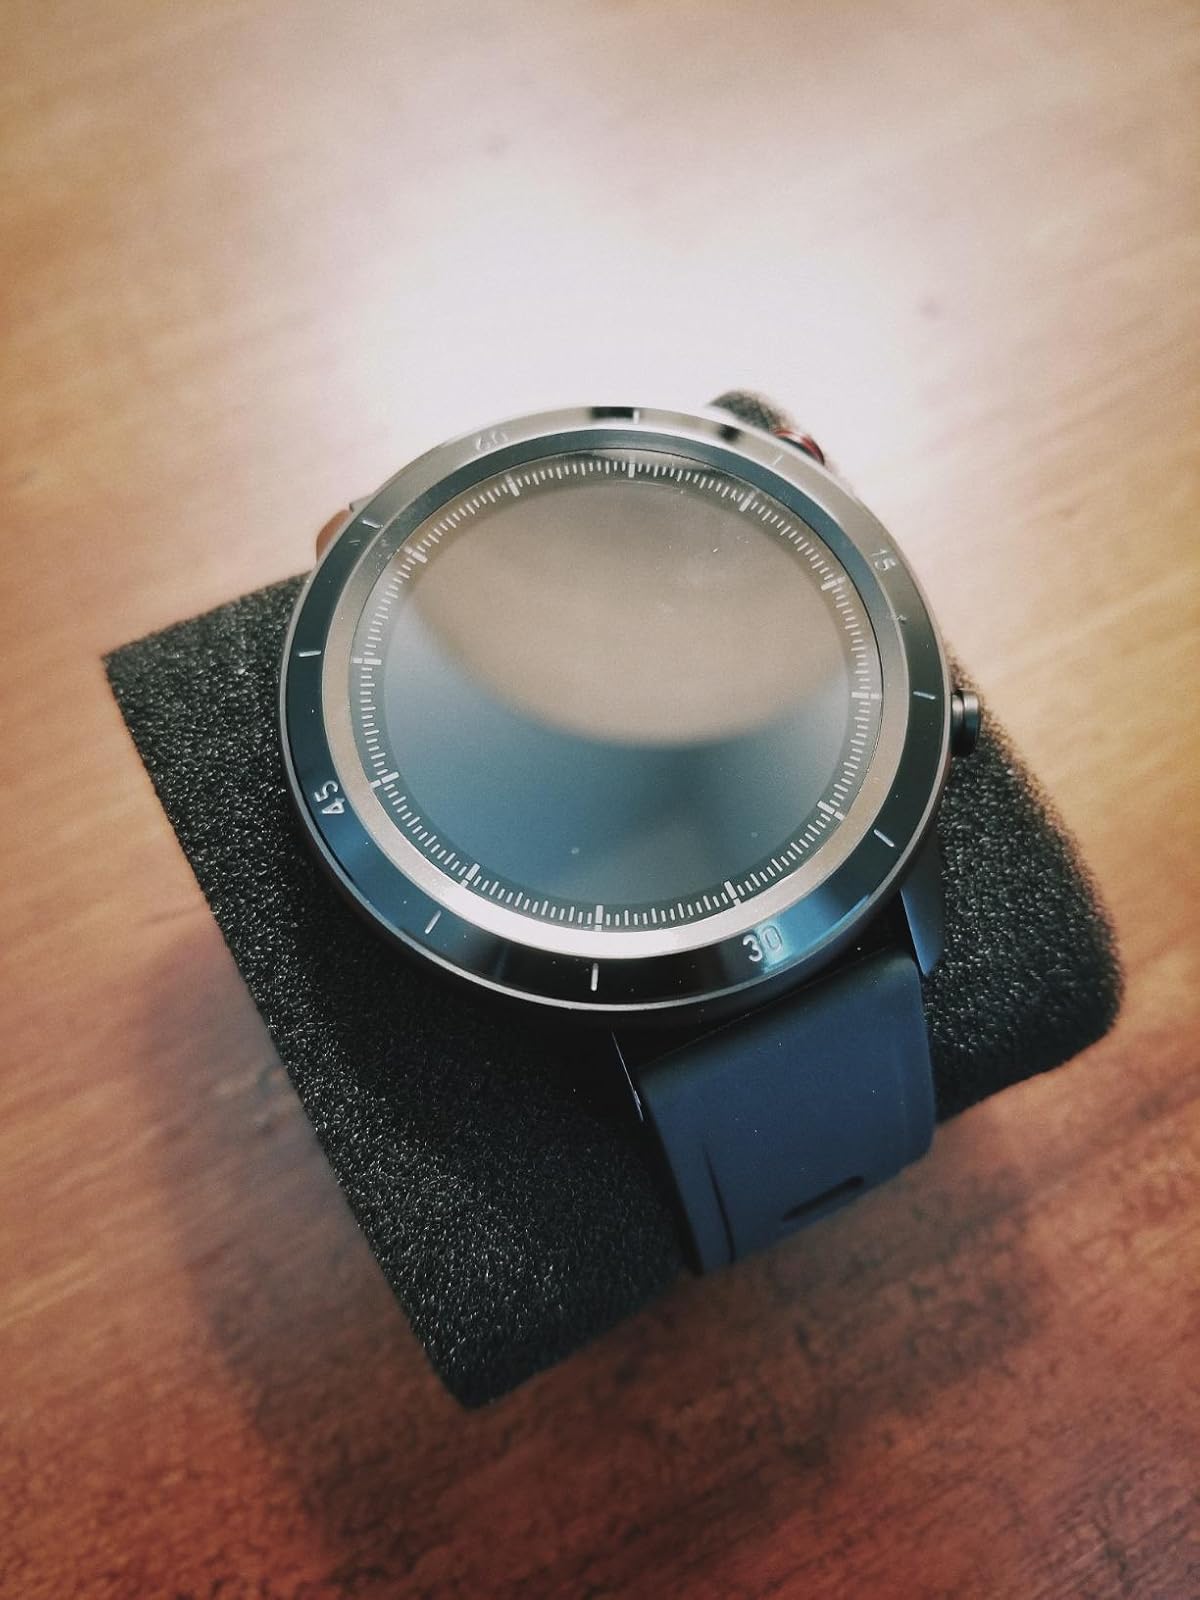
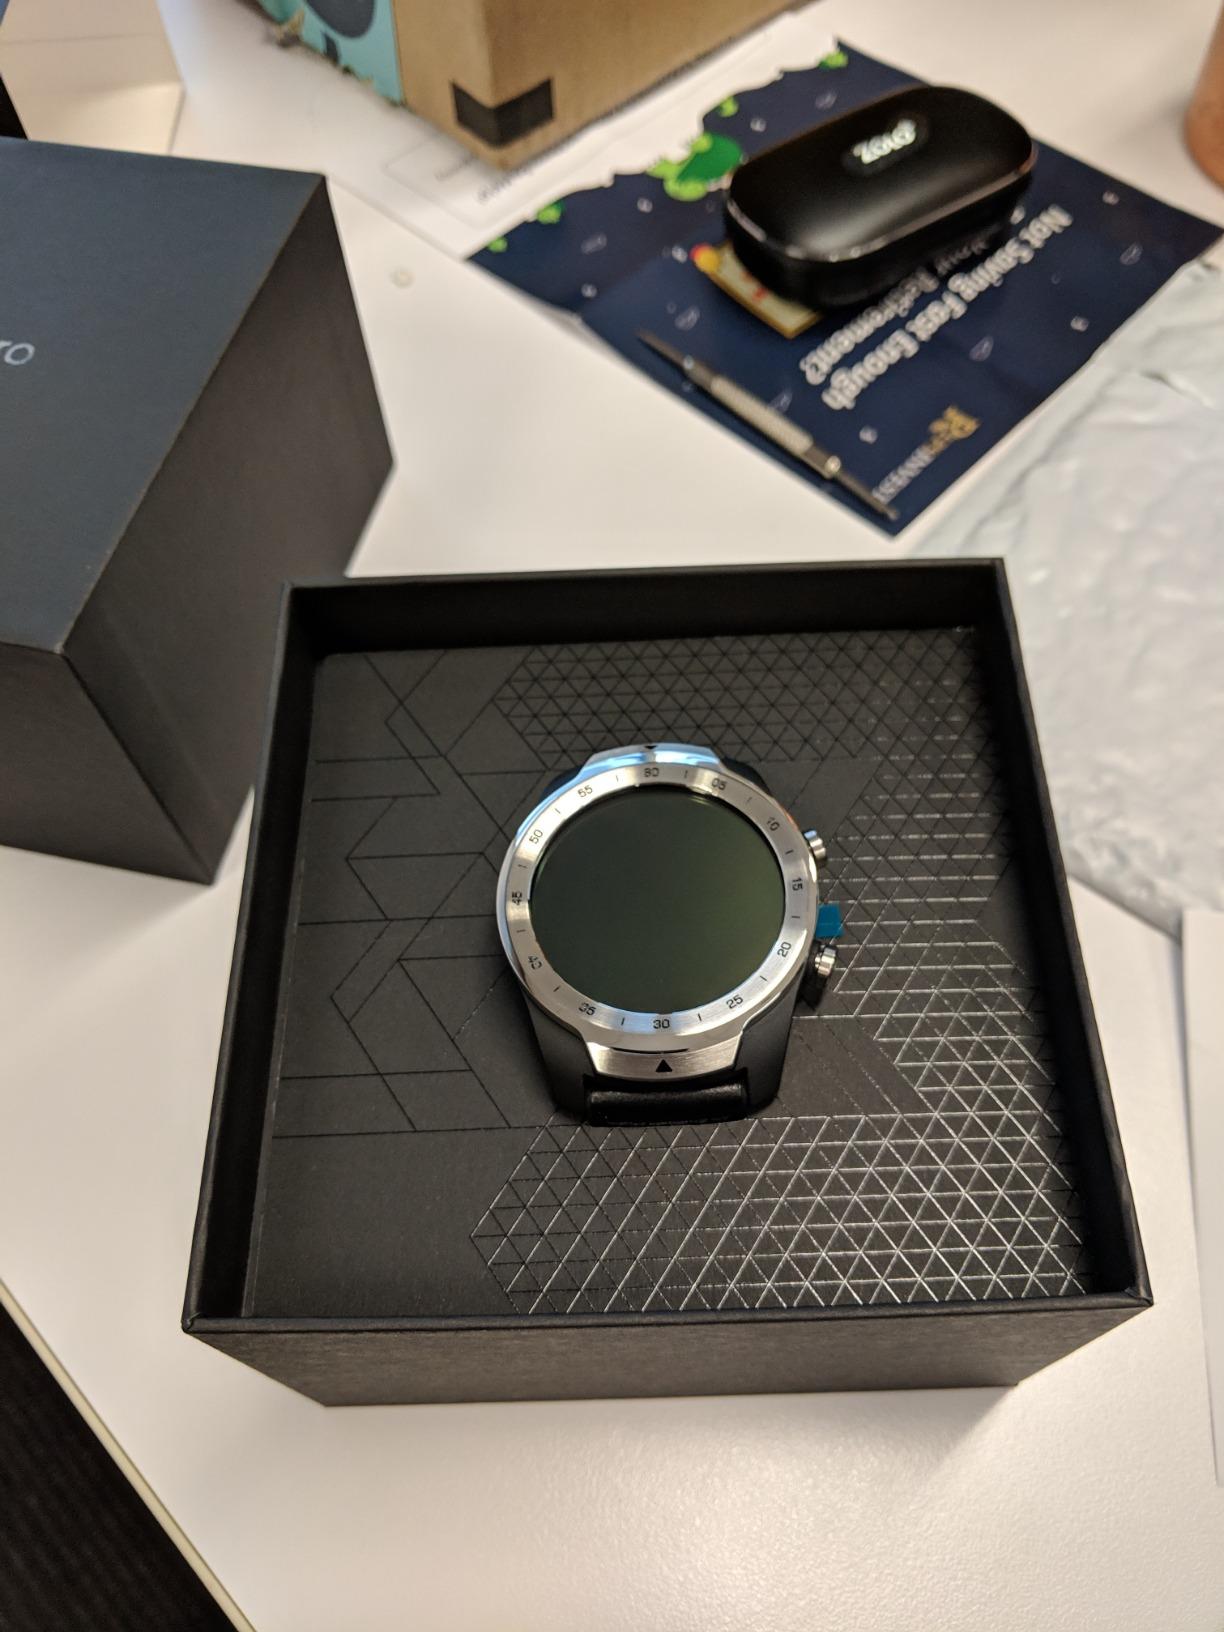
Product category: smartwatch
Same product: no